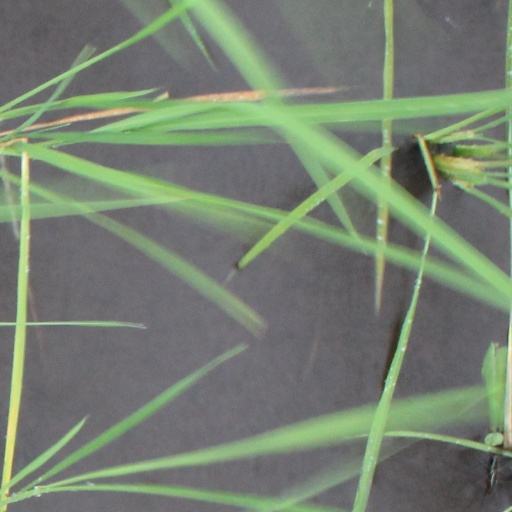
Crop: rice